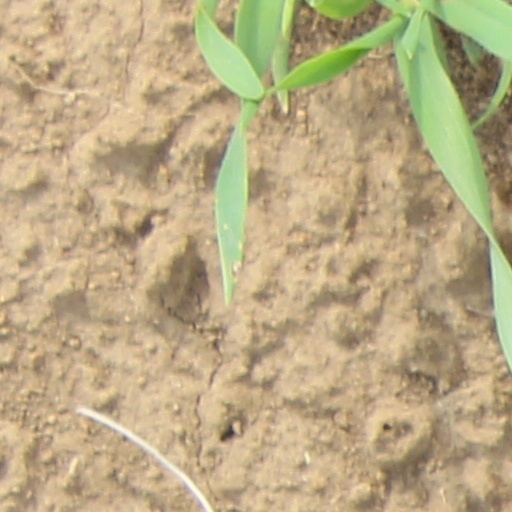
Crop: wheat